G. Schneider & Sohn

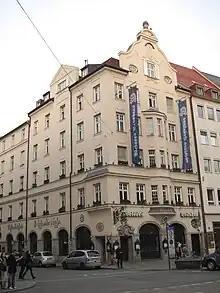
Schneider Bräuhaus in Munich

The company includes three guesthouses. They are located in the former headquarters in Munich (Tal), in the Munich district of Berg am Laim, and on the brewery site in Kelheim. In early 2016, they were renamed from "Weisses Bräuhaus" to "Schneider Bräuhaus".